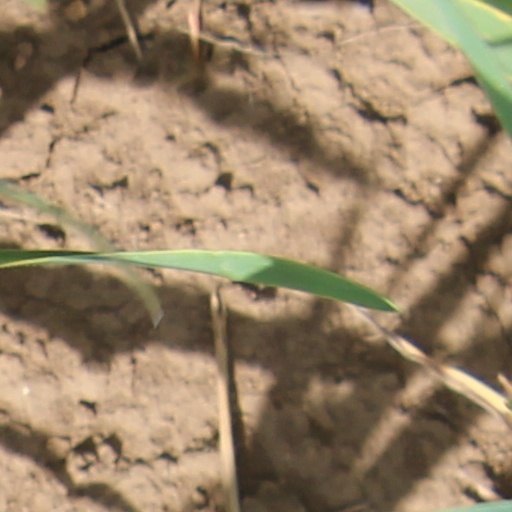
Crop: wheat